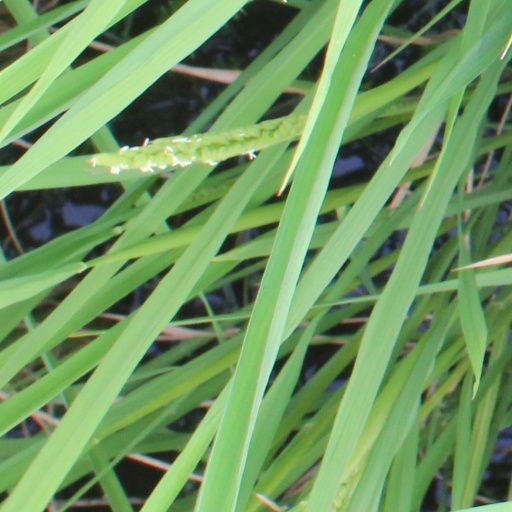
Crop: rice